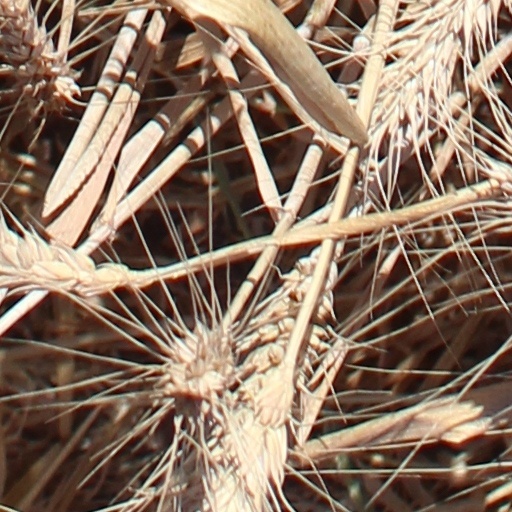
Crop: wheat